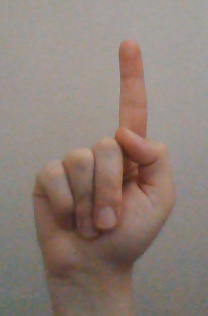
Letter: bb